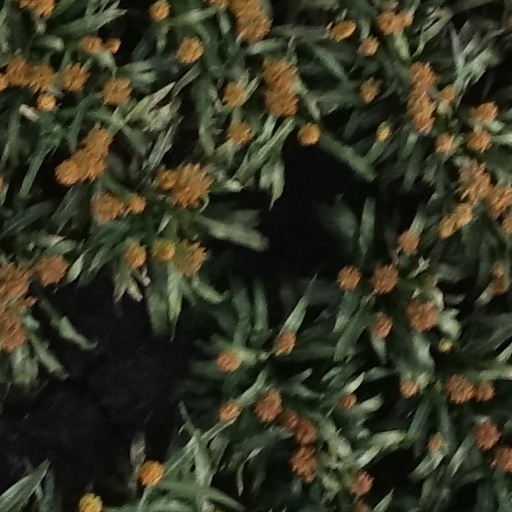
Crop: sorghum